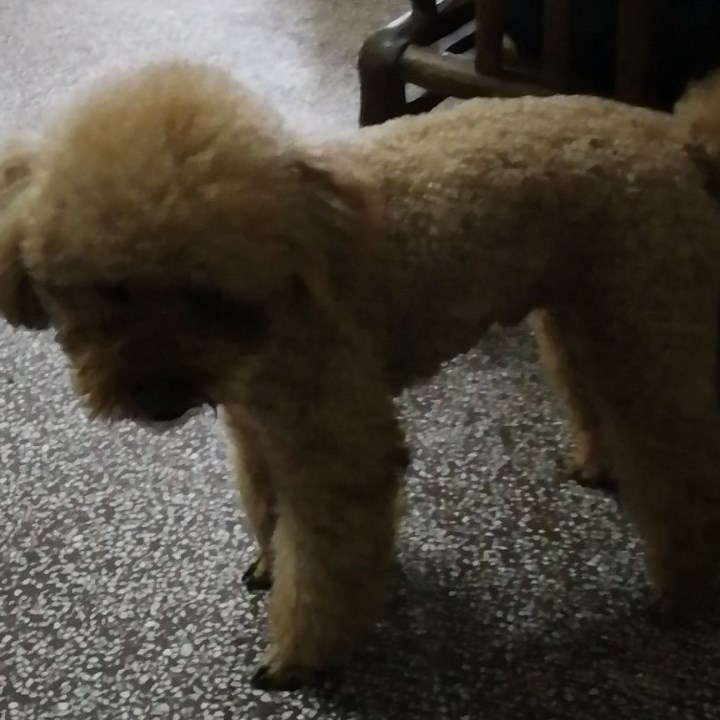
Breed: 2925-n000114-toy_poodle